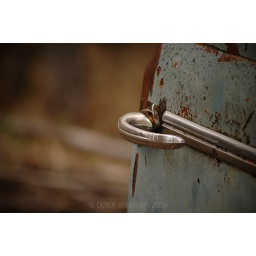
I stumbled across this old car in the middle of nowhere while quading in 100 mile house area.